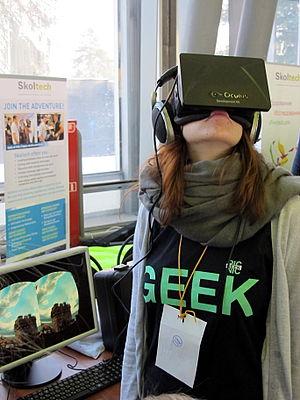
Un geek [ɡik] est une personne passionnée par un ou plusieurs domaines précis, plus souvent utilisé pour les domaines liés aux « cultures de l'imaginaire », ou encore aux sciences, à la technologie et l'informatique. Cette définition est celle qui ressort le plus souvent, bien qu'elle puisse varier d'un individu à l'autre.